August Joseph Pechwell

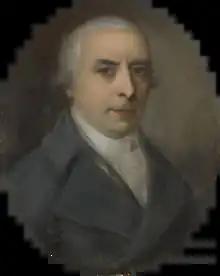
Portrait of August Joseph Pechwell

Pechwell was born at Dresden in 1757. He was instructed by Flutin, and afterwards went to Rome, where he remained till 1781. He painted altarpieces and portraits. He was Inspector of the Royal Gallery at Dresden. He died in 1811.